Ottawa Fury FC Academy

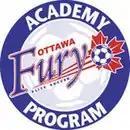
Original logo

The Fury Academy was launched in 2006, under the umbrella of the original Ottawa Fury. At its peak, the Ottawa Fury FC Academy had more than 20 teams of various age levels, among both genders, with the aim of developing players for both its professional squad and women's team. The Academy works with community clubs in the Ottawa area to identify high-potential players, in addition to holding open tryouts. During their early years, they faced some unexpected pushback from other local minor soccer groups competing for youth players.